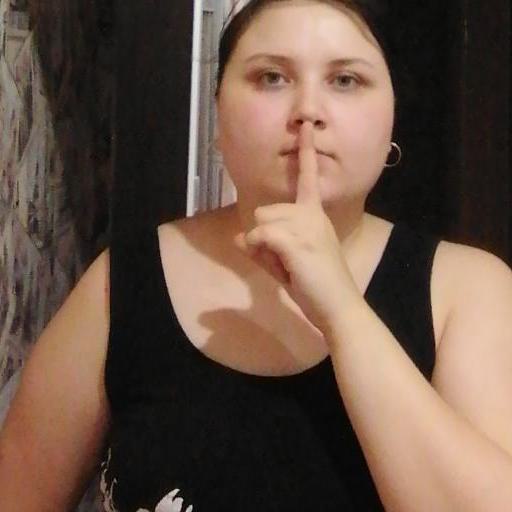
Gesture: mute